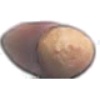
Label: hazelnut